William B. Bate

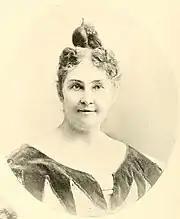
Julia, wife of William B. Bate

Bate married Julia Peete, the daughter of Samuel Peete, a prominent lawyer and scholar of Huntsville, Alabama. She was born in Huntsville and educated in the schools of Alabama and Philadelphia, Pennsylvania. Her marriage to Hon. William B. Bate took place in 1856. During the two successive terms that her husband was Governor of Tennessee, Mrs. Bate presided with grace and dignity over the State Executive Mansion.